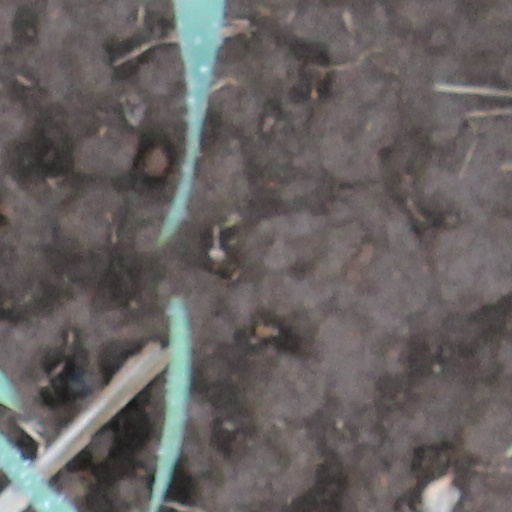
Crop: wheat